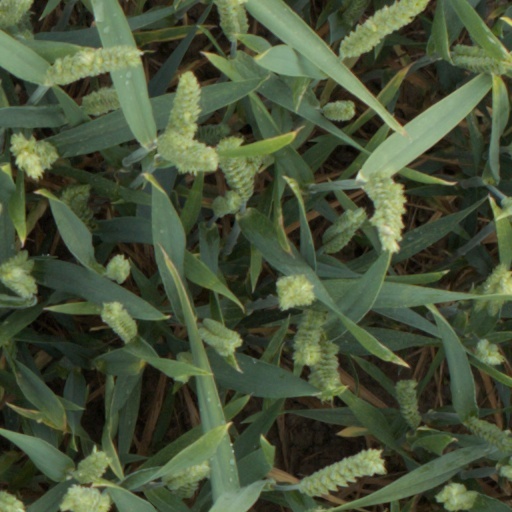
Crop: wheat